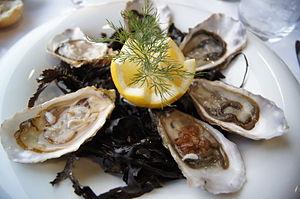
Les huîtres de Saint-Germain-sur-Ay
Saint-Germain-sur-Ay est une commune française, située dans le département de la Manche en région Normandie, peuplée de 909 habitants.
La dénomination vernaculaire huître désigne les mollusques marins bivalves de la famille des Ostreidae et plus largement de la super-famille des Ostreoidea. Les huîtres ne vivent que dans l'eau salée ou saumâtre et se trouvent dans toutes les mers. Ces mollusques sessiles vivent à l'état naturel fixés sur un substrat rocheux.